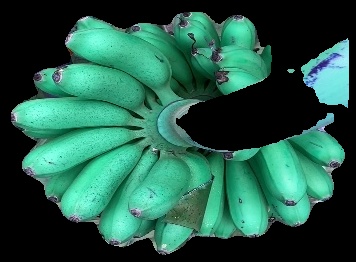
Variety: rasbale
Grade: grade1